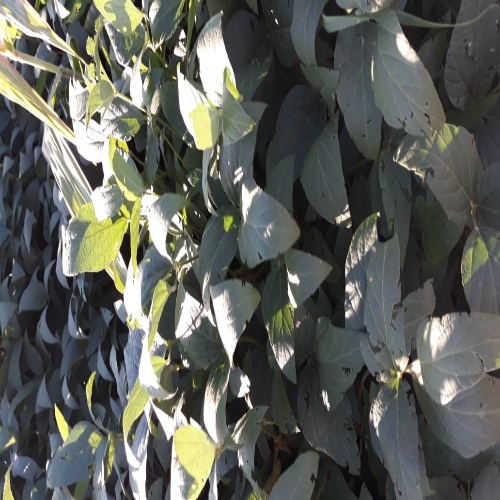
Label: Diabrotica_speciosa